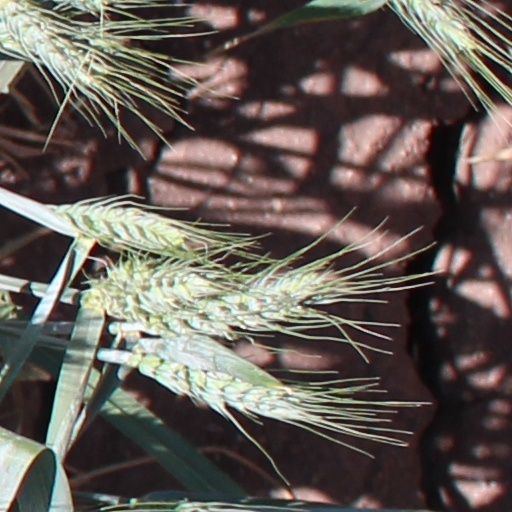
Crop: wheat